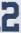
Number: 2